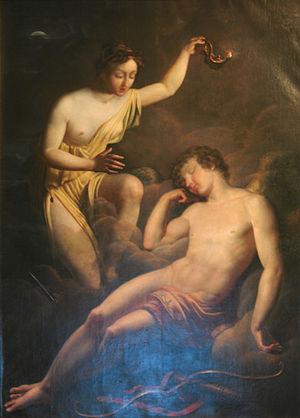
Cet article concerne la psychologie masculine.
L'anima est, dans la psychologie analytique du psychiatre suisse Carl Gustav Jung, la représentation féminine au sein de l'imaginaire de l'homme. Il s'agit d'un archétype, donc d'une formation de l'inconscient collectif, qui a son pendant chez la femme sous le nom d'animus.